Pelješac Bridge

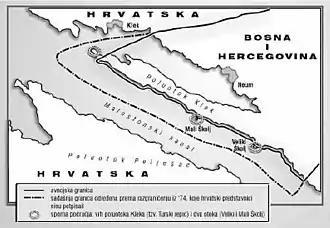
Borders of Bosnia Herzegovina (solid line) near Neum as modified (dashed line) according to the 1999 agreement

Bosnia and Herzegovina and Croatia agreed on a border demarcation treaty in 1998. The treaty was signed by the two former presidents, Alija Izetbegović and Franjo Tuđman, but it was never ratified by the respective parliaments and so it never entered into force. The agreement included a border between the two countries in the area of Pelješac which is slightly different from that shown on maps, since Croatia agreed to recognise the sovereignty of Bosnia and Herzegovina over two small rock islands (Mali Školj and Veliki Školj) and the tip of the peninsula of Klek near Neum.